Shia Islam in the Indian subcontinent

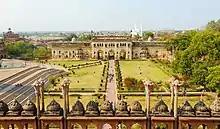
Asafi Imambara and mosque in Lucknow

Shi'ism was introduced to Bengal during the governorship of Shah Shuja (1641–1661 AD), son of Shah Jahan. However, from 1707 AD to 1880 AD, the Nawabs of Bengal were Shias. They built huge Imambargahs, including the biggest of the Subcontinent built by Nawab Siraj-ud Daula, the Nizammat Imambara. The nawabs of Bengal and Iranian merchants in Bengal patronised "azadari" and the political capital Murshidabad and the trading hub Hoogly attracted Shia scholars from within and outside India.